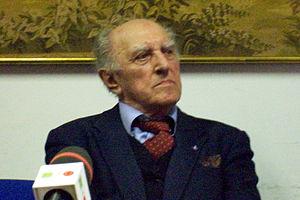
Franco Ferrarotti est un sociologue italien contemporain.